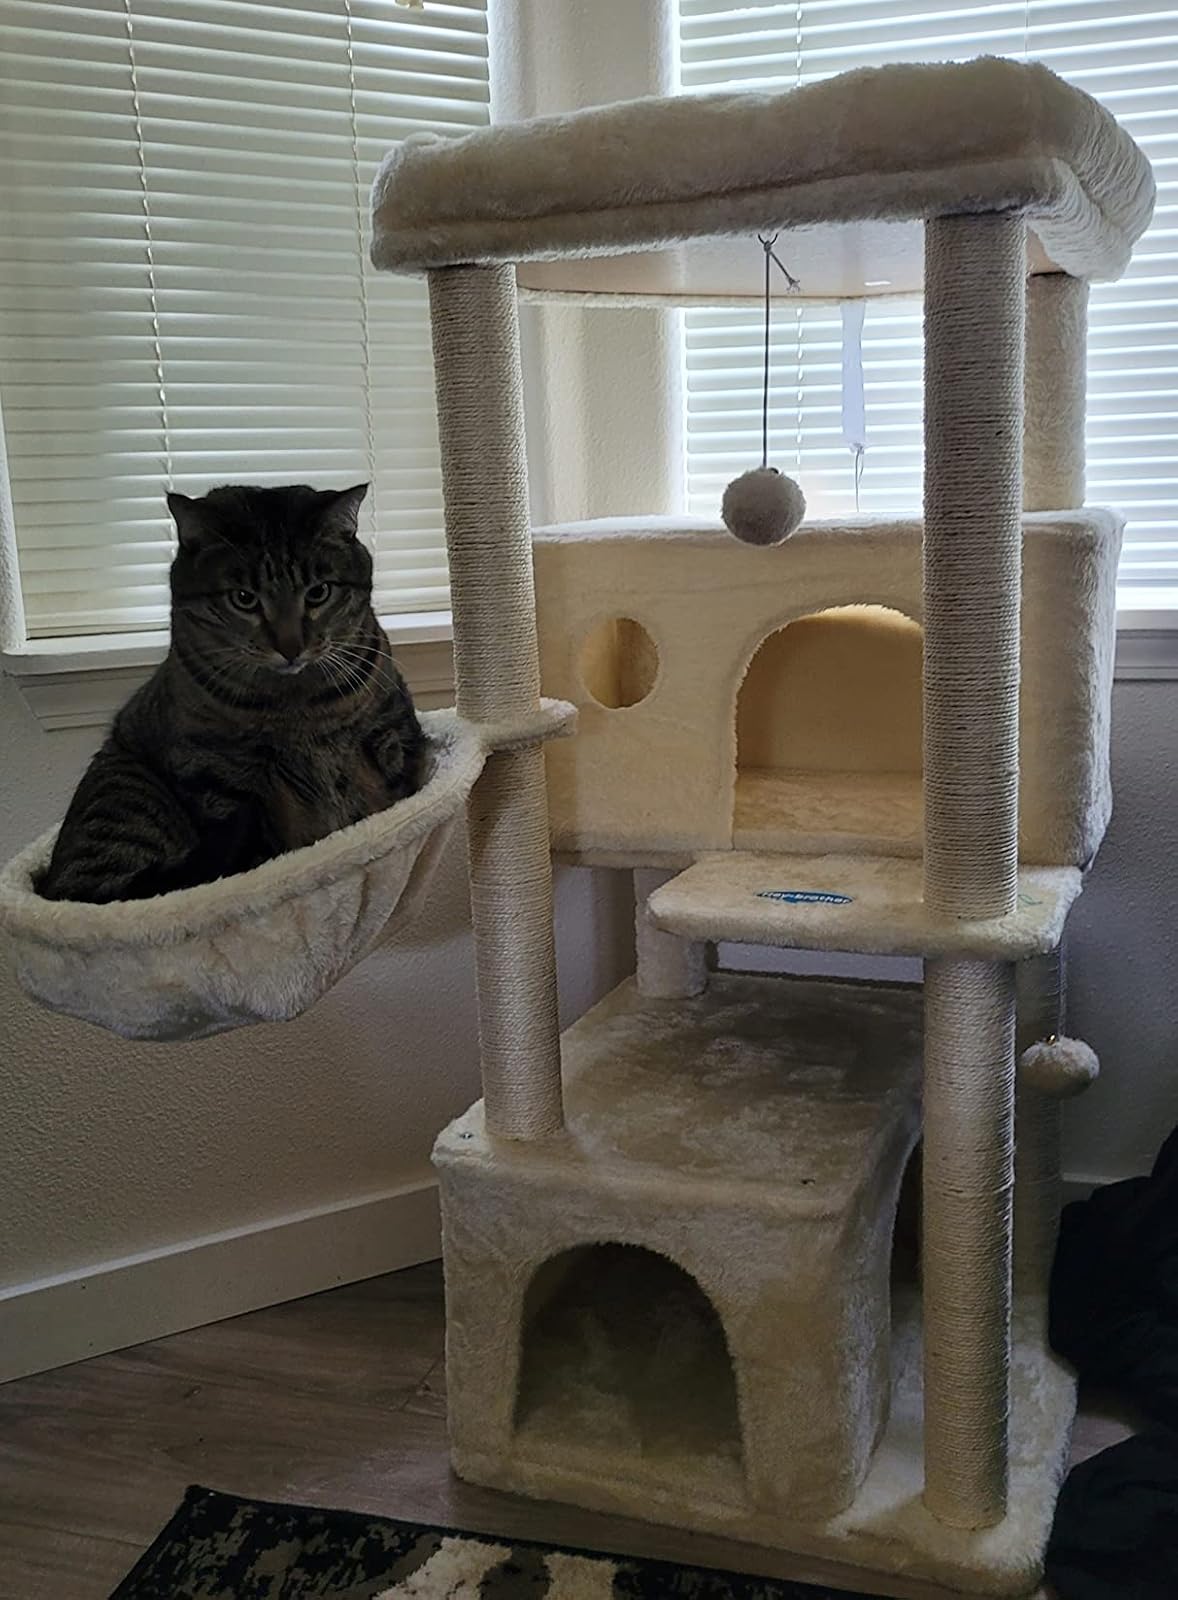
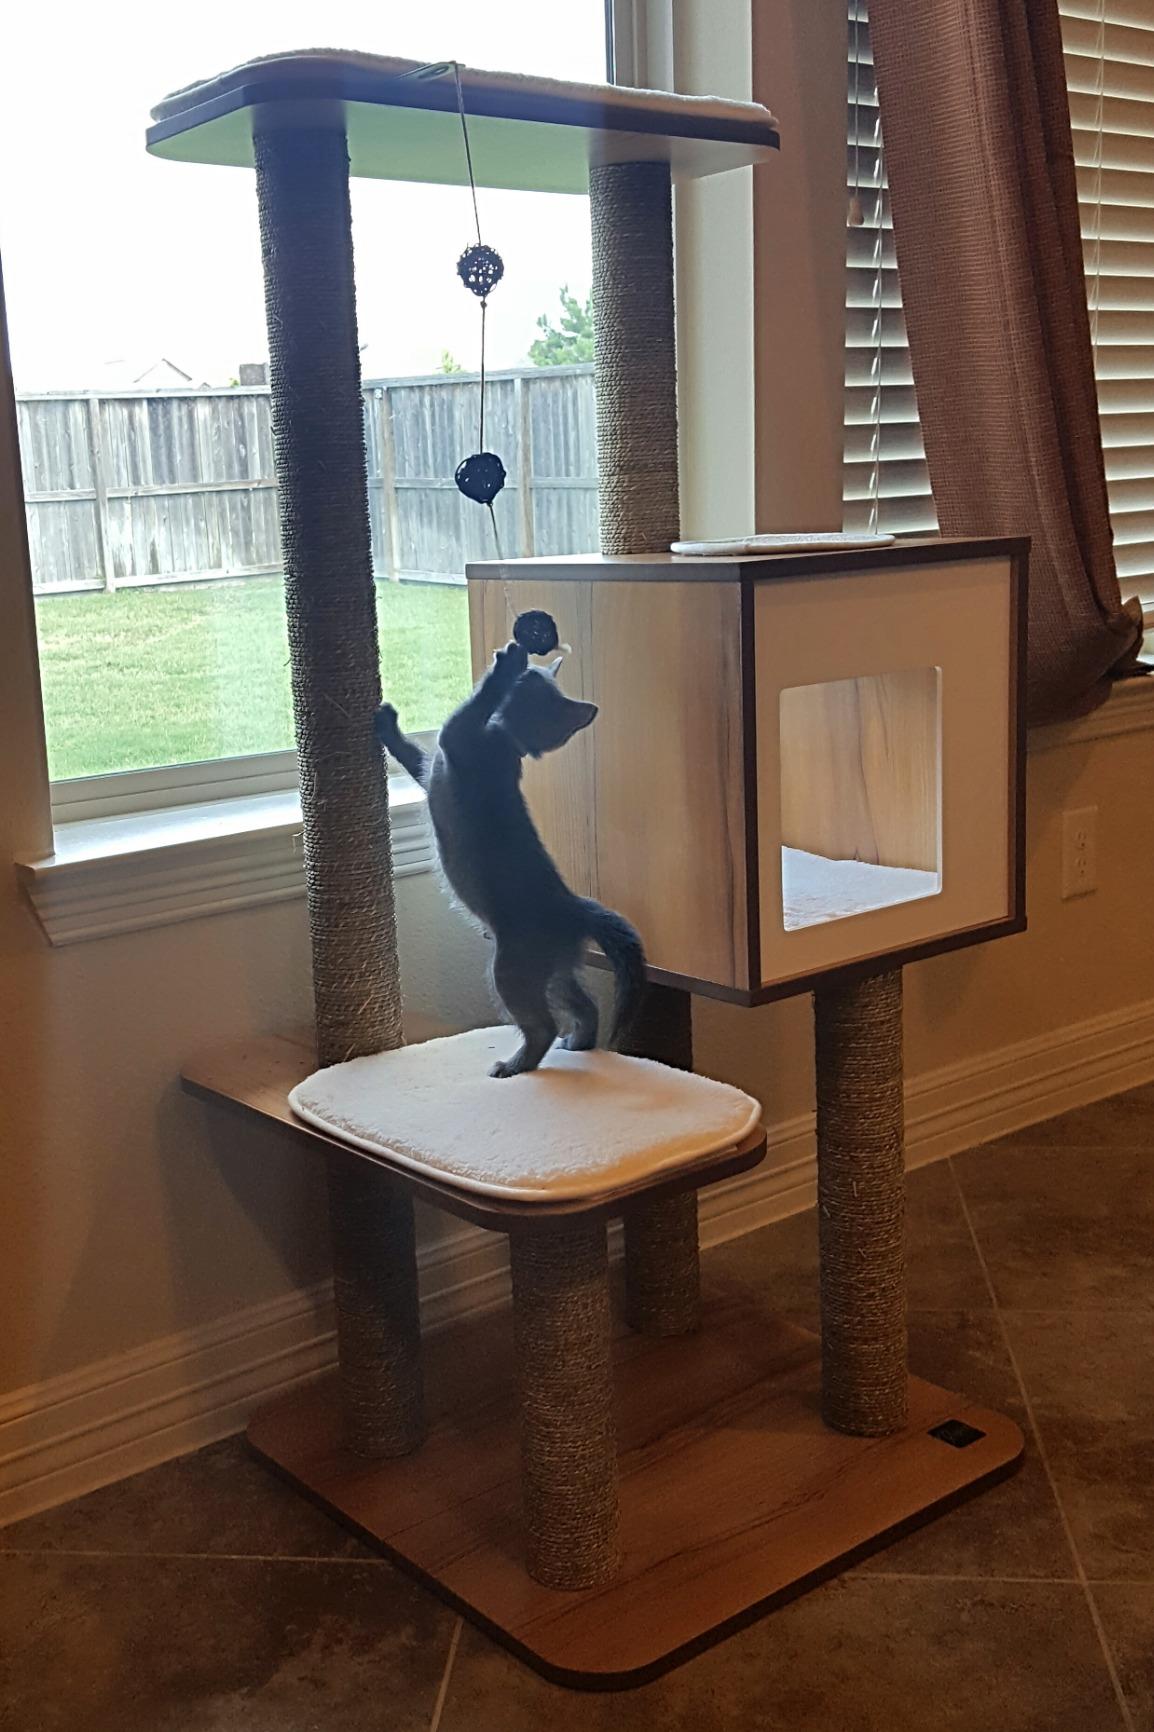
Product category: items_cat tree
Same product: no